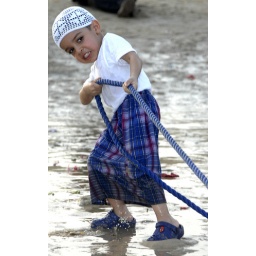
This cute boy tries to learn one of the crew skills in the sea.